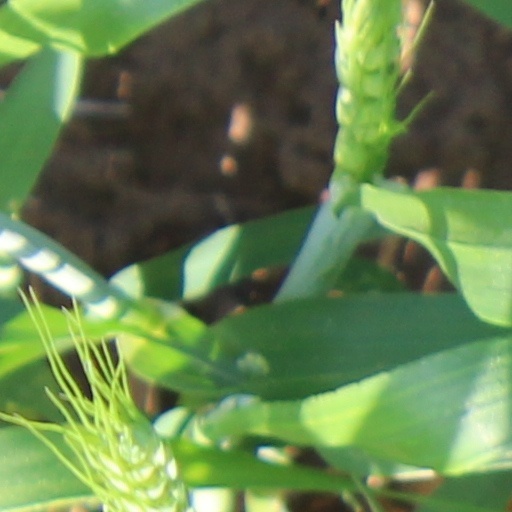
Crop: wheat